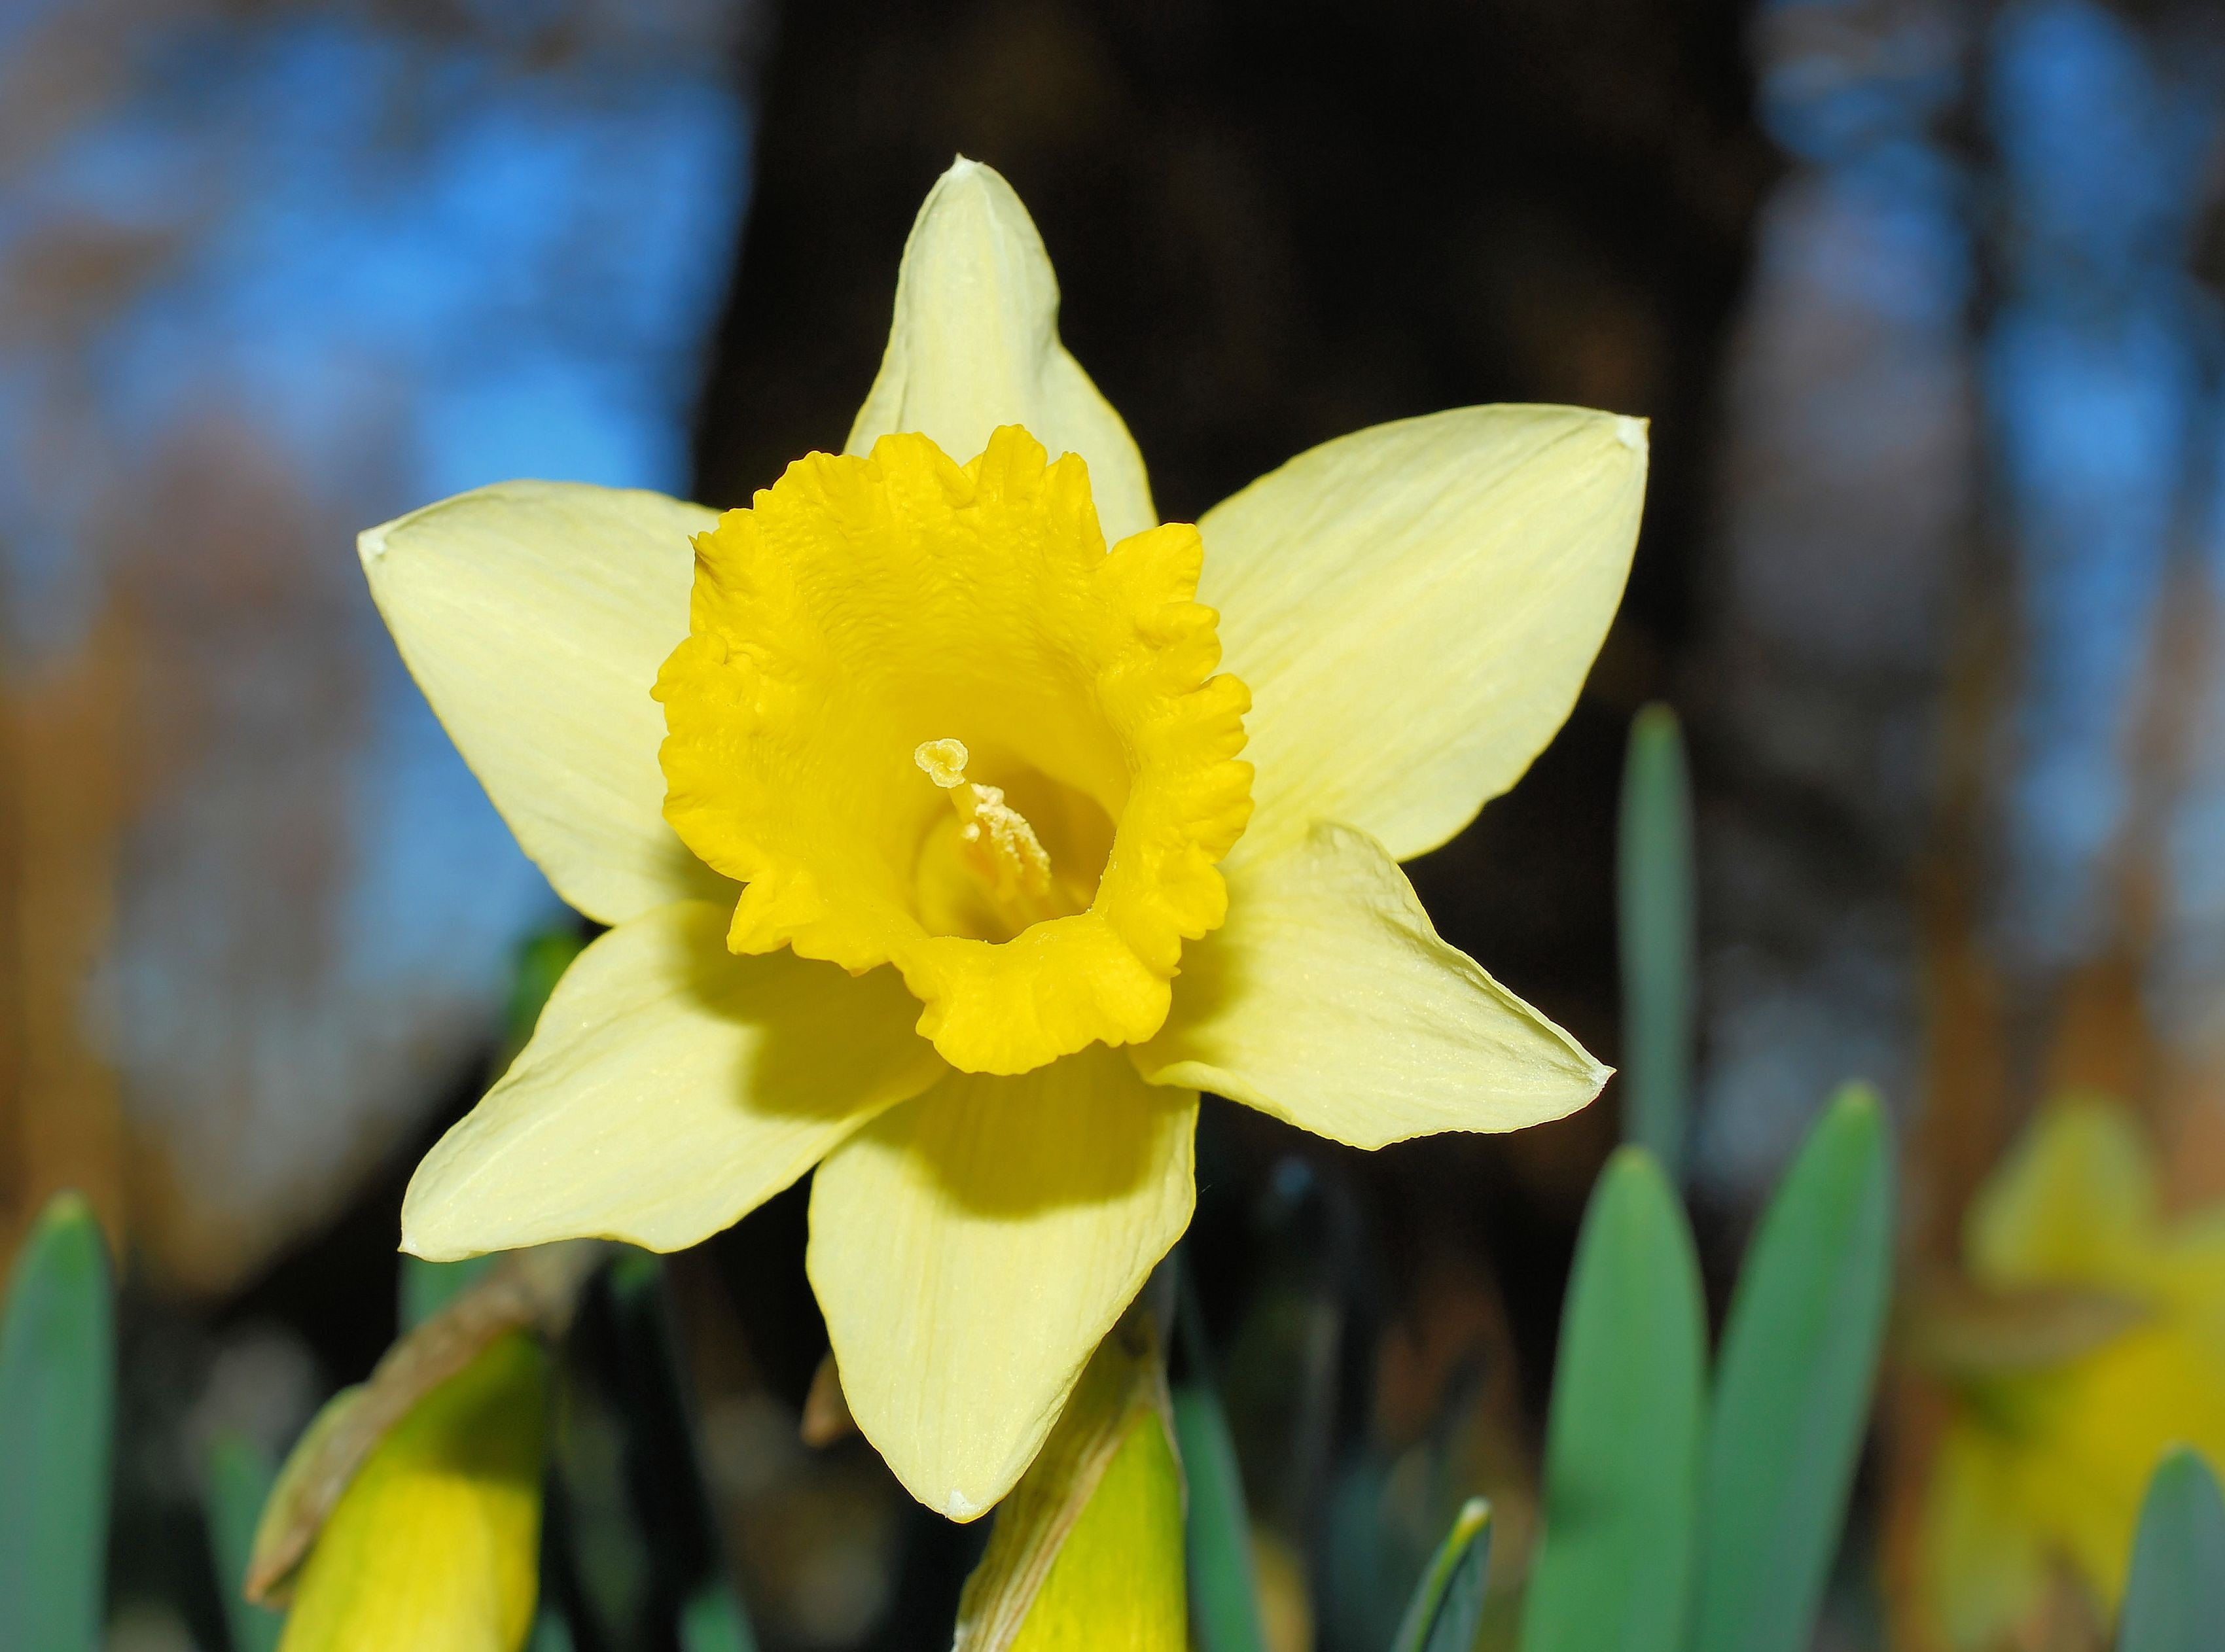
nature, blossom, plant, flower, petal, bloom, spring, botany, yellow, daffodil, flora, close up, beautiful, narcissus, macro photography, flowering plant, narcissus pseudonarcissus, cattleya, plant stem, land plant